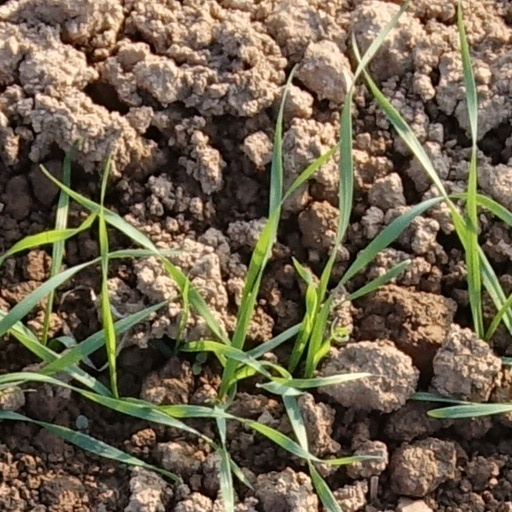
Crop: wheat